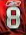
Number: 8